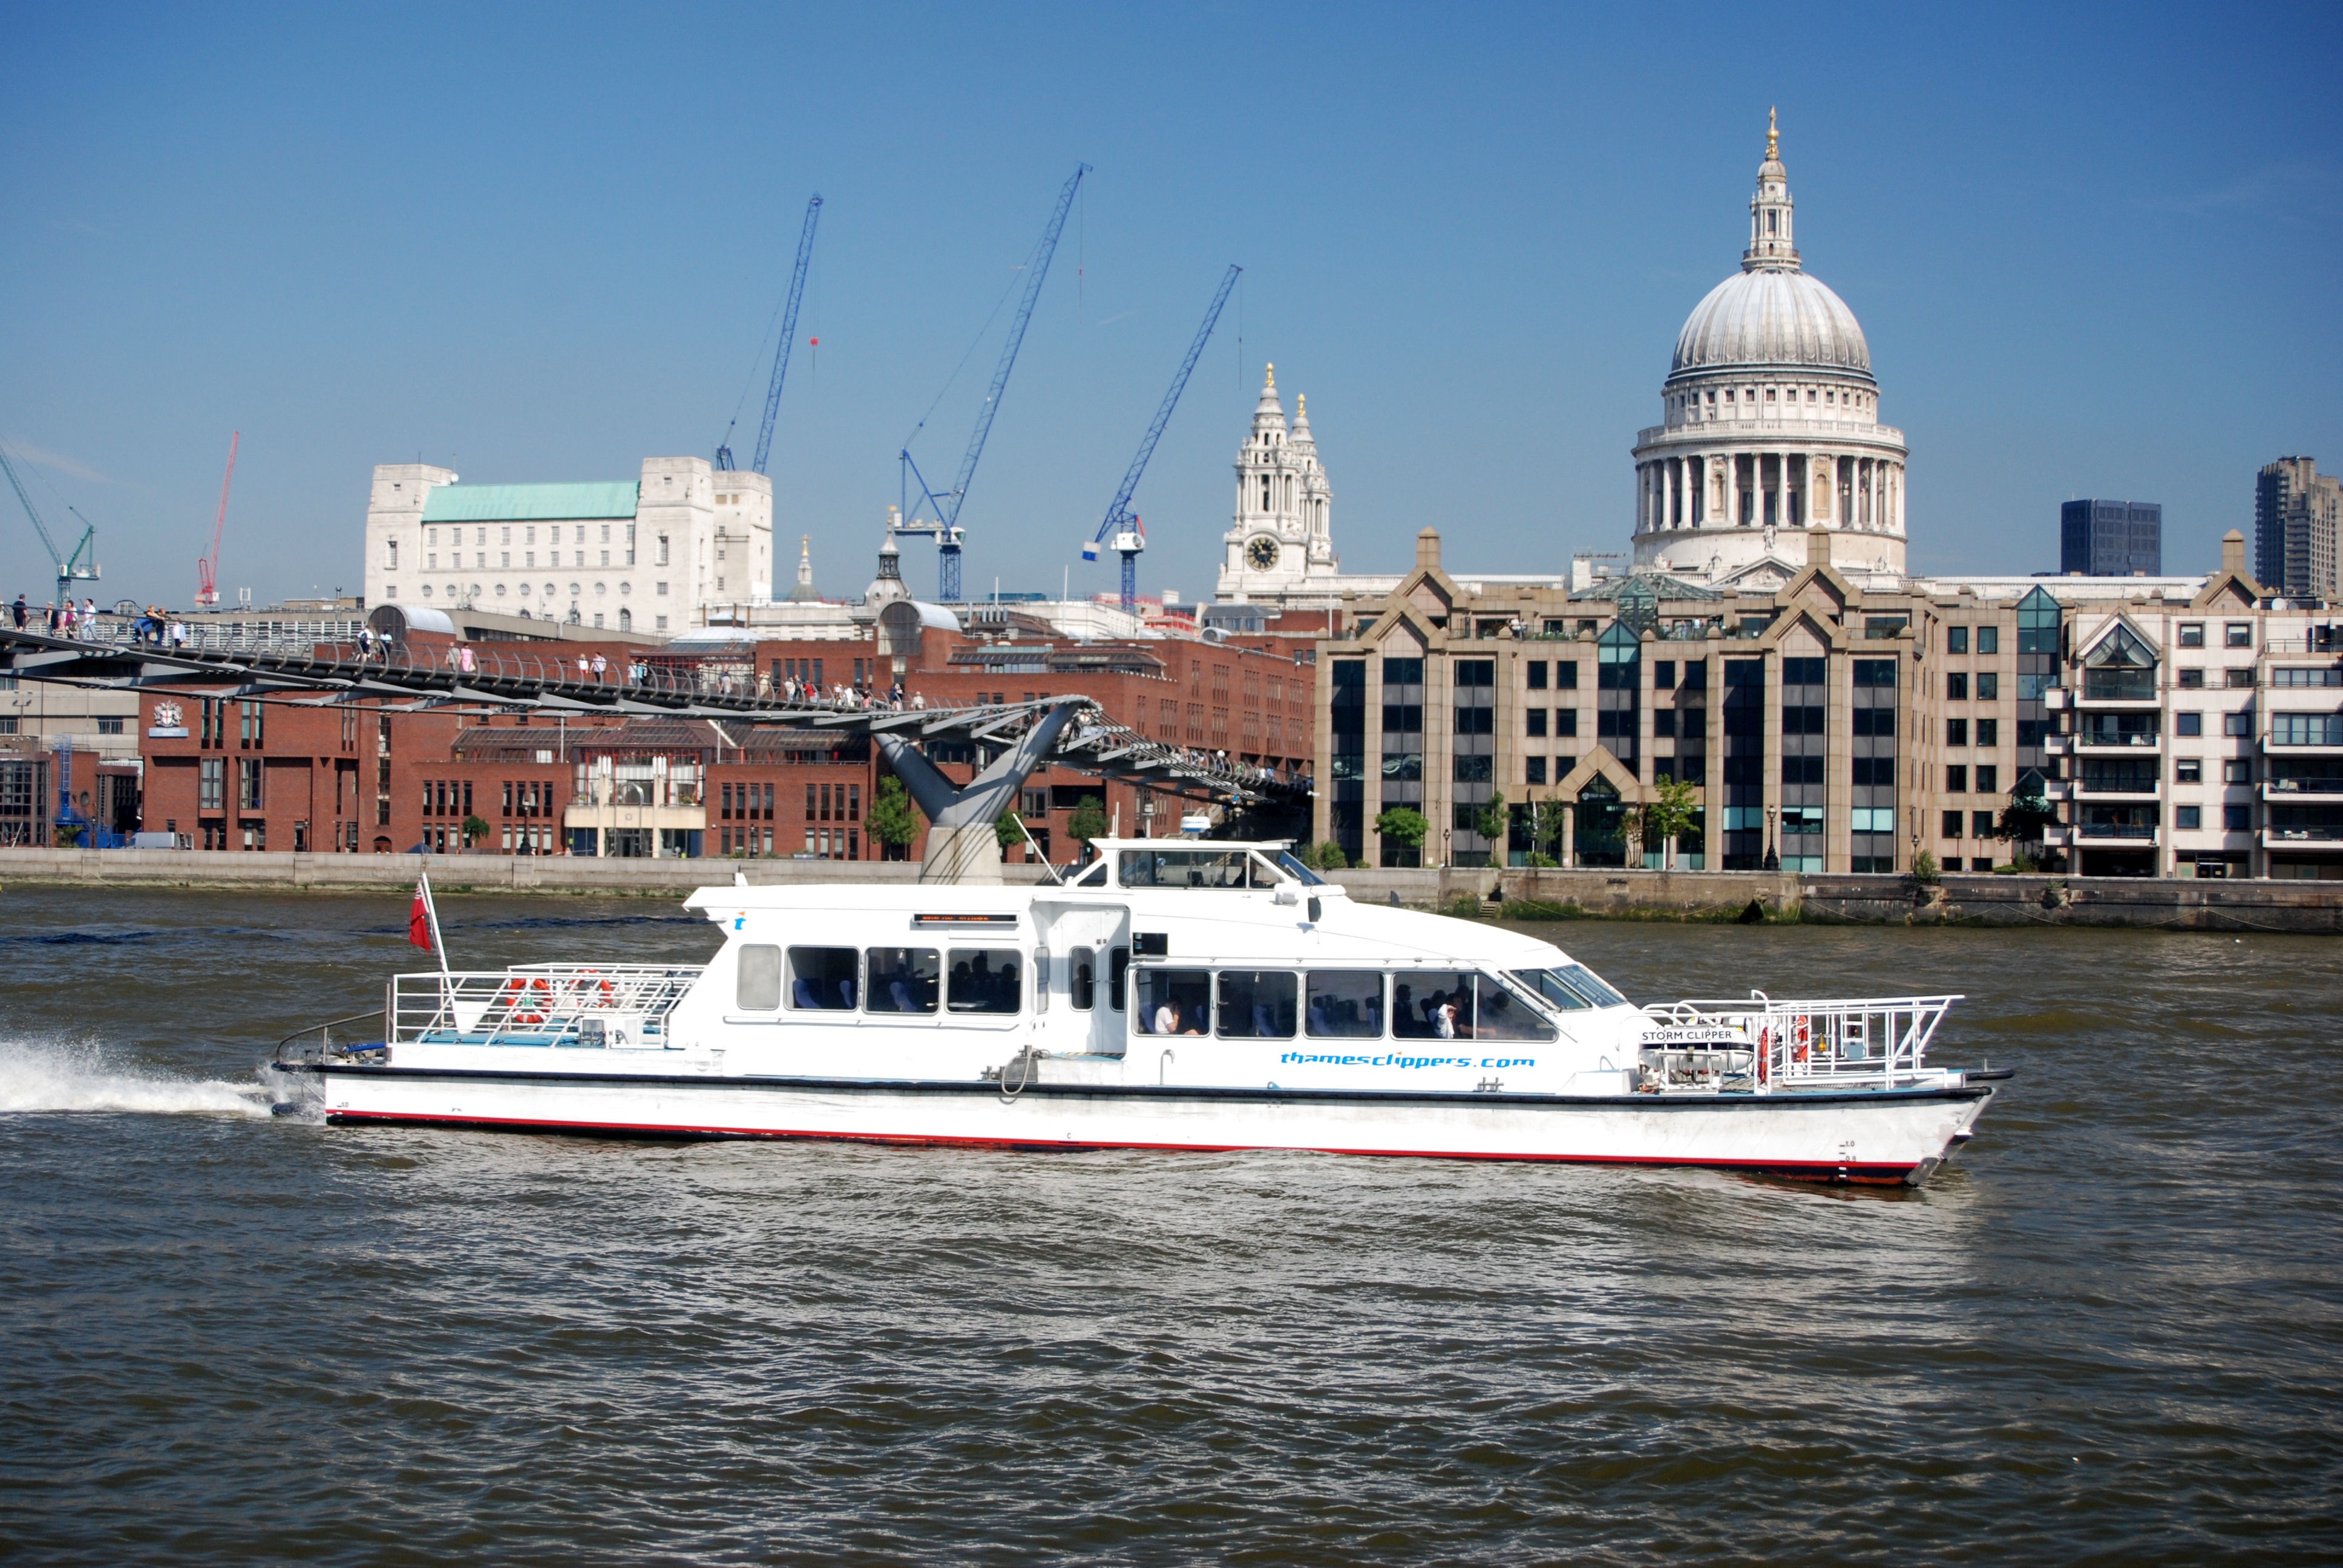
sea, dock, boat, river, ship, vehicle, yacht, landmark, harbor, church, cathedral, marina, historic, tourism, waterway, ferry, london, boating, thames, watercraft, motor ship, st paul's cathedral, passenger ship, luxury yacht